History of Castel Goffredo

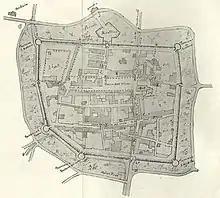
Fortress of Castel Goffredo in the 1500s.

Upon the fall of the Lombards, around the year 800, Castel Goffredo became part of the district of Sirmione, which stretched between Chiese and Mincio, and until 1115 belonged to the county of Brescia. The most important evidence of the presence of the settlement is given by a document dated July 8, 1107, in which Countess Matilde of Desenzano, widow of Ugone, count of Desenzano, made a conspicuous donation of goods to the Benedictine monastery of San Tommaso of Acquanegra: in it some places in Upper Mantua and eastern Lower Brescia are mentioned, among them "Castello Vifredi". To that time (between 900 and 1000) dates the origin of the first fortification of the city called "Castellum vetus", “Castelvecchio,” also including the castle, now disappeared. Later, from about 1115 to 1190, it belonged to the Longhi counts, a noble family from Desenzano that extended its properties from Lake Iseo to the lower Chiese. Banished by Frederick II, the Longhi counts lost their power, and around 1254 the municipalities of Brescia and Mantua established the boundaries of their territories.